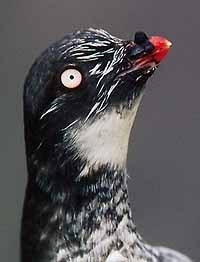
A photo of a least auklet